Wanstead Roman Villa

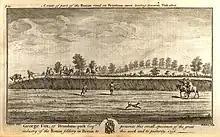
Agger at Bramham Park 1736

The local British tribes of (what became) Essex before the Claudian Roman invasion of 43CE were the Trinobantes and the Catuvellauni, with the Catuvellauni the largest tribe in Britain and the more dominant in the area of Wanstead at the time of the Claudian invasion, with their capital at Colchester.